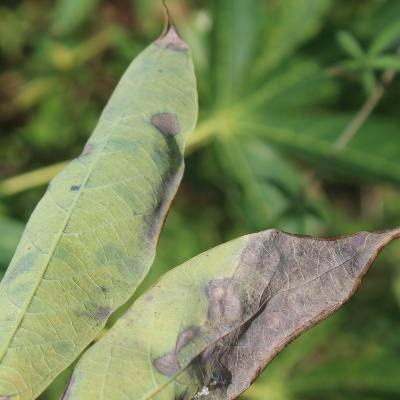
Crop: Cassava
Condition: bacterial blight